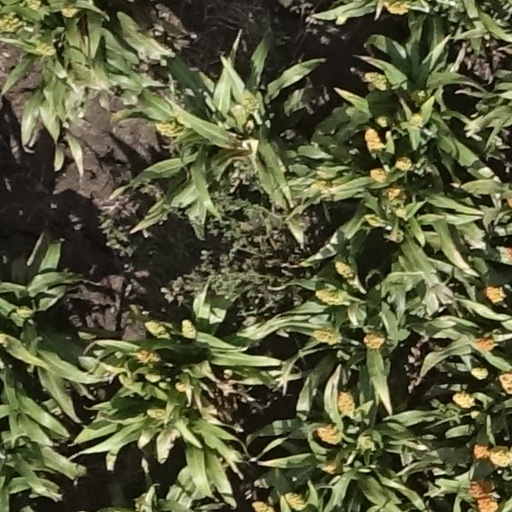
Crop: sorghum